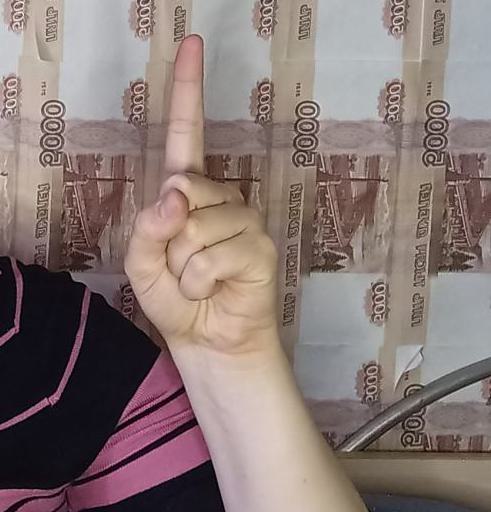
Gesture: one